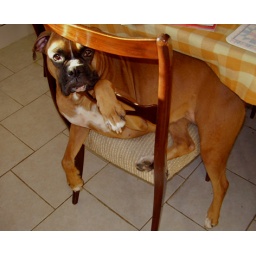
My dog in one of my... er... her chairs